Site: brandenburg
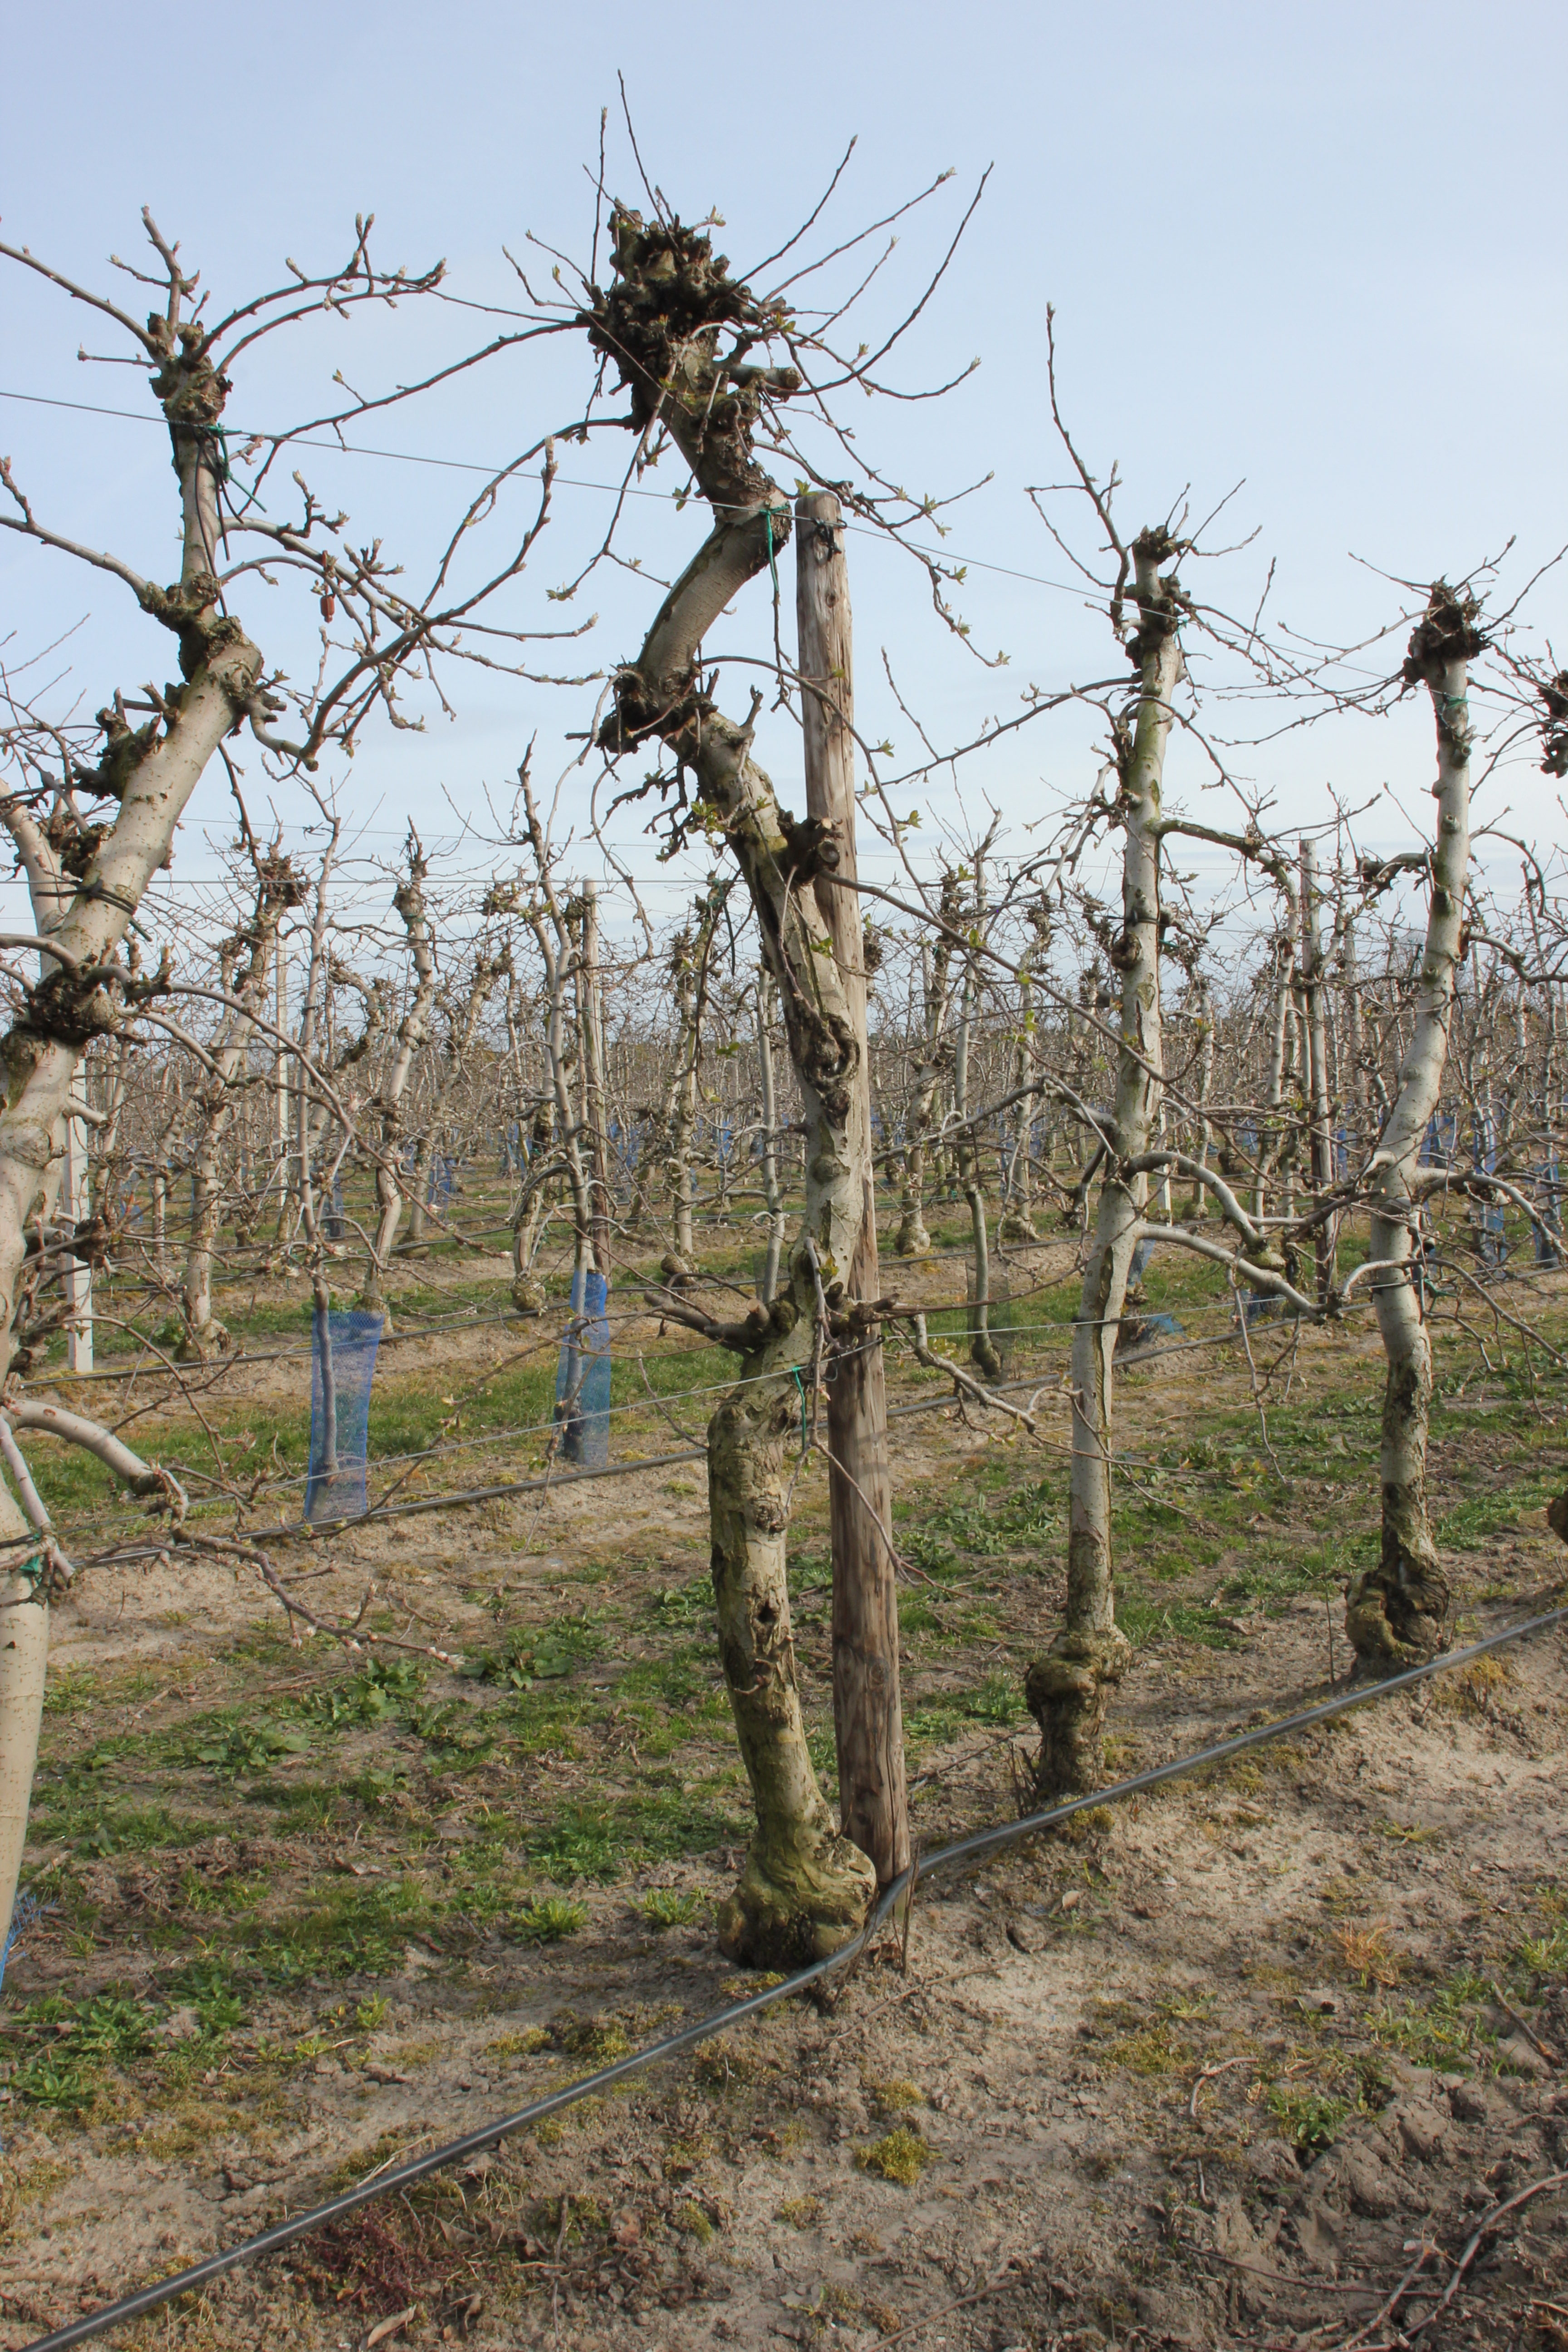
Growth stage (BBCH 54): Inflorescence emergence